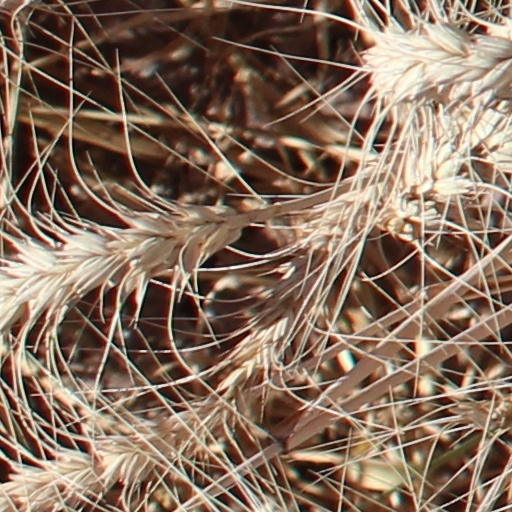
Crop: wheat